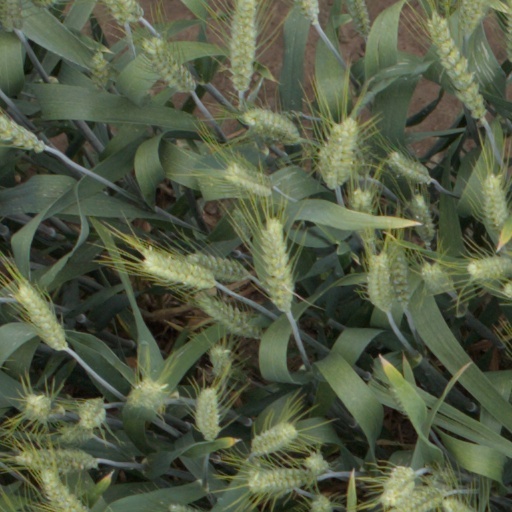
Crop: wheat